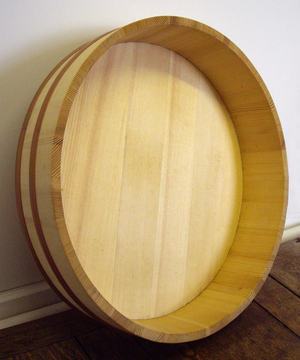
Hangiri, aussi appelé handai est un récipient circulaire à fond plat utilisé lors des dernières étapes de préparation du riz pour sushi. Les hangiri traditionnels sont en bois de cyprès et cerclés par deux bandes de cuivre. Leur diamètre varie entre une trentaine de centimètres pour les versions utilisées par les particuliers, jusqu'à un mètre pour ceux utilisés en restaurant.
Le sushi est un plat traditionnel japonais, composé d'un riz vinaigré appelé shari combiné avec un autre ingrédient appelé neta qui est habituellement du poisson cru ou des fruits de mer. Cette forme d'art culinaire est un des emblèmes de la cuisine japonaise dans le monde, alors que sa consommation n'est qu'occasionnelle au Japon. Les types de sushis les plus répandus sont les nigirizushi, constitués d'une boule de shari formée à la main recouverte d'une tranche de neta, les makizushi qui sont des rouleaux de nori renfermant du shari et d'autres ingrédients ou le chirashizushi composé de shari recouvert de divers accompagnements. Il ne faut pas confondre les sushis avec les sashimis, un plat japonais constitué de tranches de poisson cru.